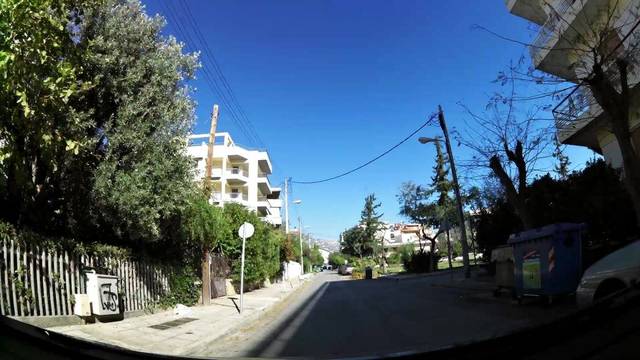
Region: Greece
Coordinates: 38.032, 23.821